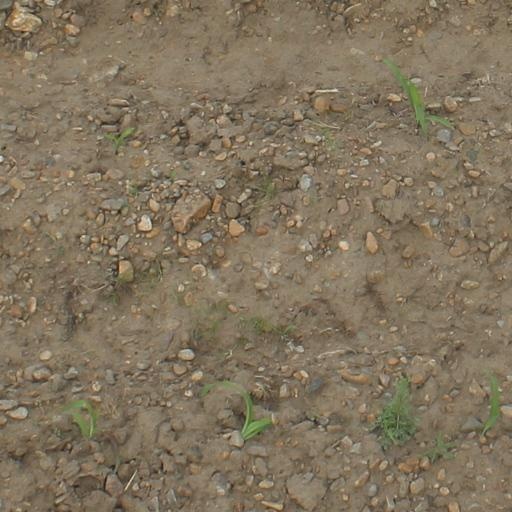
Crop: maize; corn